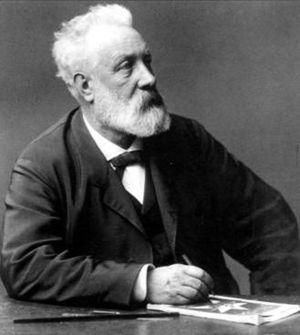
Voyage d'études est un roman inachevé de l'écrivain français Jules Verne.
L'Espérantie, en espéranto Esperantujo, est le nom donné à la zone linguistique correspondant aux pays du monde où se trouvent des espérantophones, soit un total d'au moins 120 pays du monde, même si elle n'a pas de forme politique ni de territoire dédié à la surface de la Terre ; de même on appelle « francophonie » l'ensemble des pays francophones. Par extension, l'Espérantie désigne également la culture générée par les millions d'espérantophones, ainsi que les lieux et institutions où est utilisée la langue.